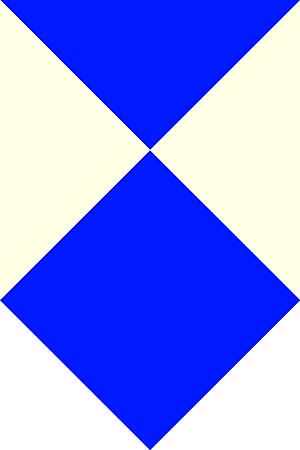
Signe distinctif de la Convention de La Haye pour la protection des biens culturels en cas de conflit armé
La protection des biens culturels en Suisse consiste en un ensemble de mesures visant à protéger les biens culturels des dommages, destructions, vols et pertes.